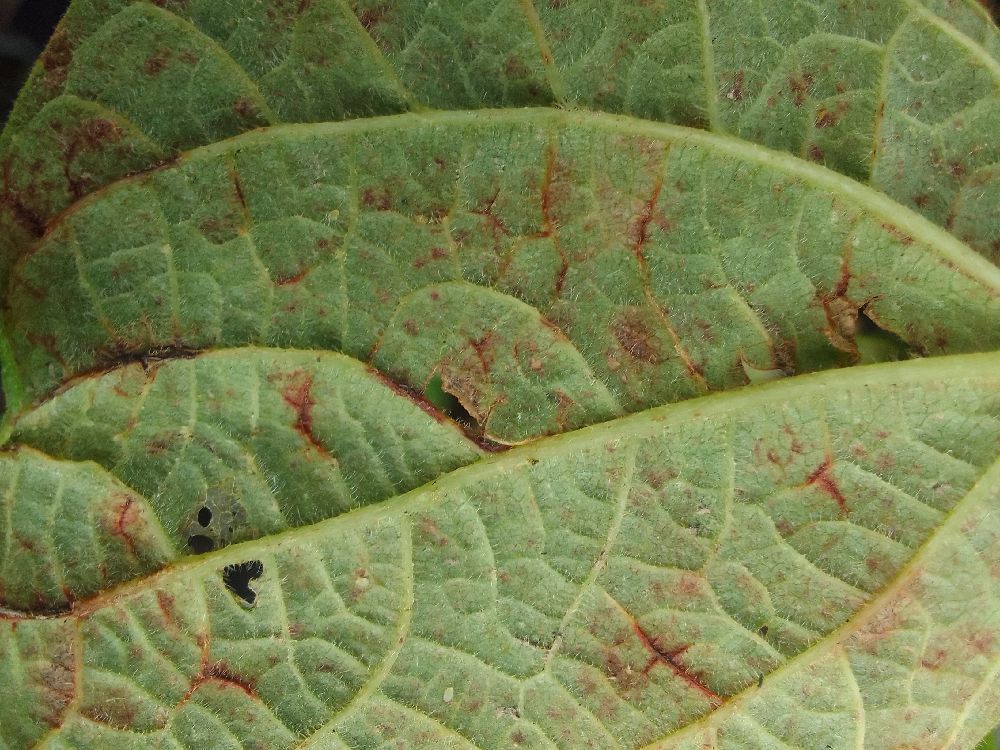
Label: anthracnose